Voronina Nature Reserve

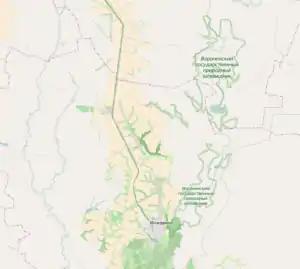
Voronina Zapovednik (boundaries darker green).

The Voronina Reserve has a terrain that is relatively flat river valley plain, with some spurs of the Central Uplands. The river valley, of glacial alluvial origin, is 2–6 km wide, and at the most 60–70 meters below the adjacent plateau. The average altitude is about 160 meters above sea level. About 78% of the reserve is wooded, and the remainder is wetlands and open field. The reserve consists of two large protected areas along the river, and 10 smaller sectors spread around the center. The main central feature is the Vorona River, which flows at this point southeast to the Khopyor River and then to the Don. The ground cover is "black soil", with the richest soil in the lowest levels.